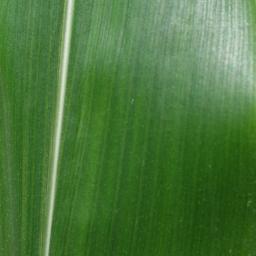
Label: Corn___healthy